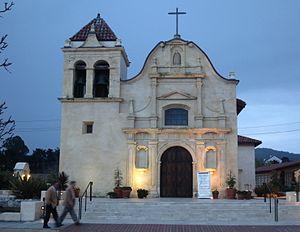
Ceci est la liste des lieux historiques inscrits sur le registre national dans le comté de Monterey en Californie.